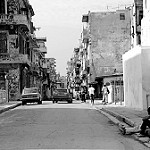
Label: street